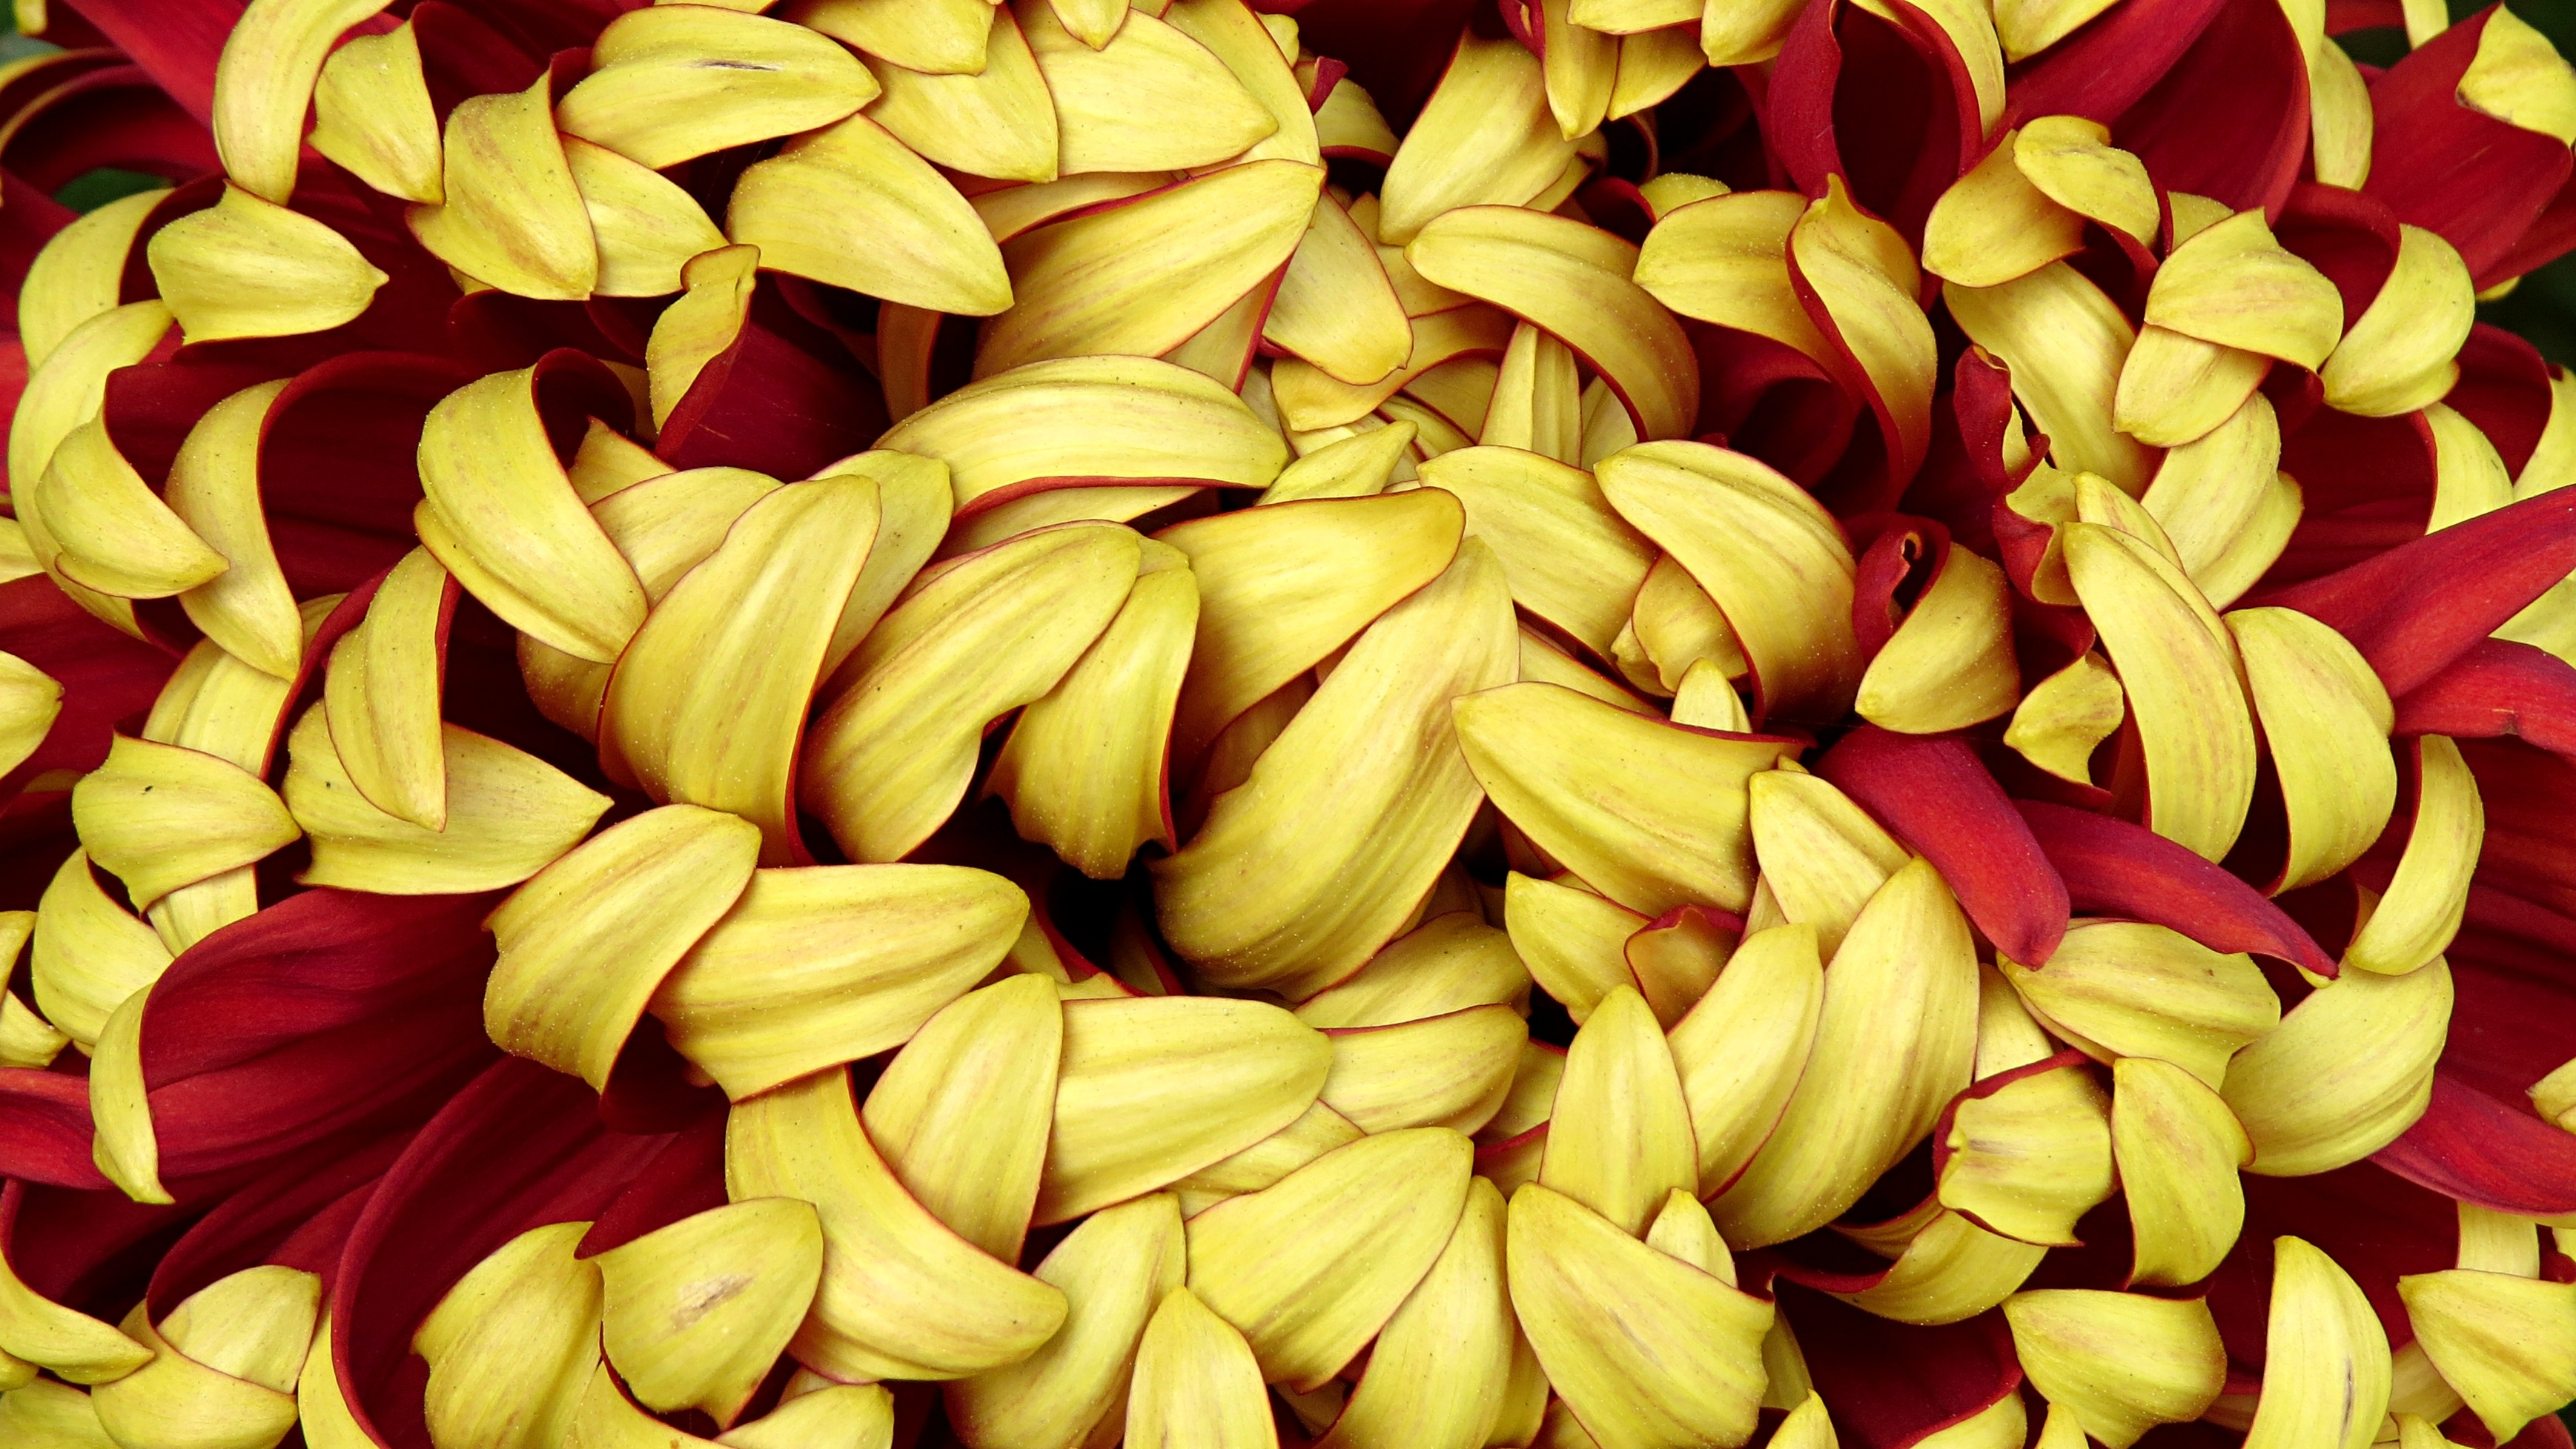
plant, flower, petal, floral, tulip, food, produce, vegetable, natural, colorful, yellow, cuisine, petals, elegant, red and yellow, flowering plant, land plant